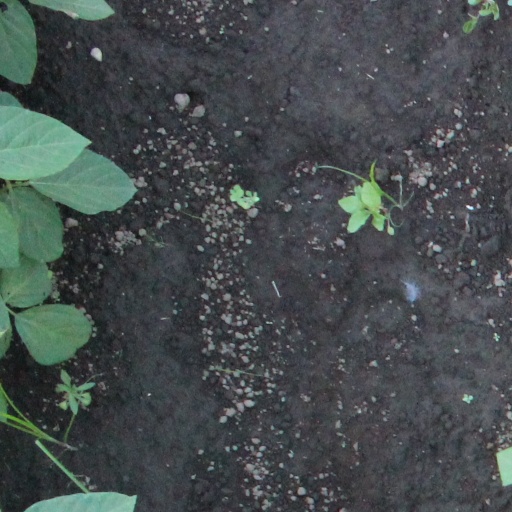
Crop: soybean